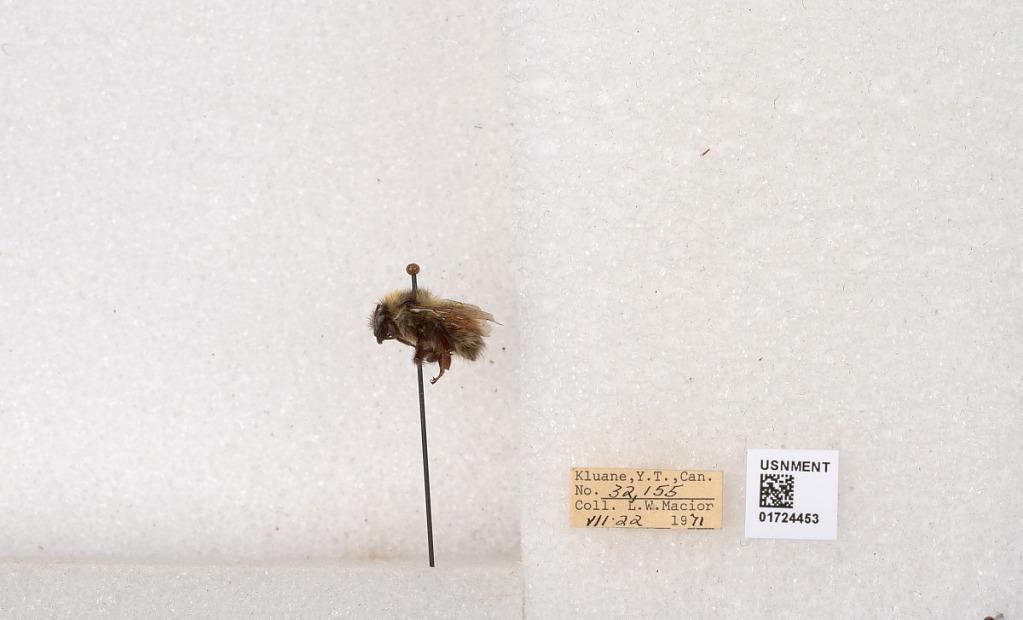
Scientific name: Bombus (Pyrobombus) sylvicola Kirby
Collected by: L. Macior
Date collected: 1971-7-22
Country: Canada
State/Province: Yukon Territory
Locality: Kluane National Park and Reserve
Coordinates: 60.7493, -139.504